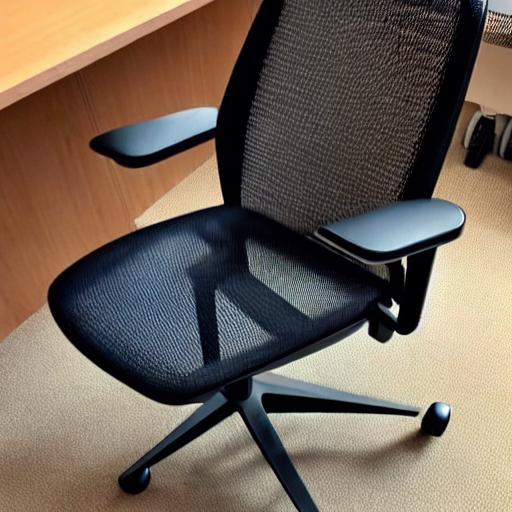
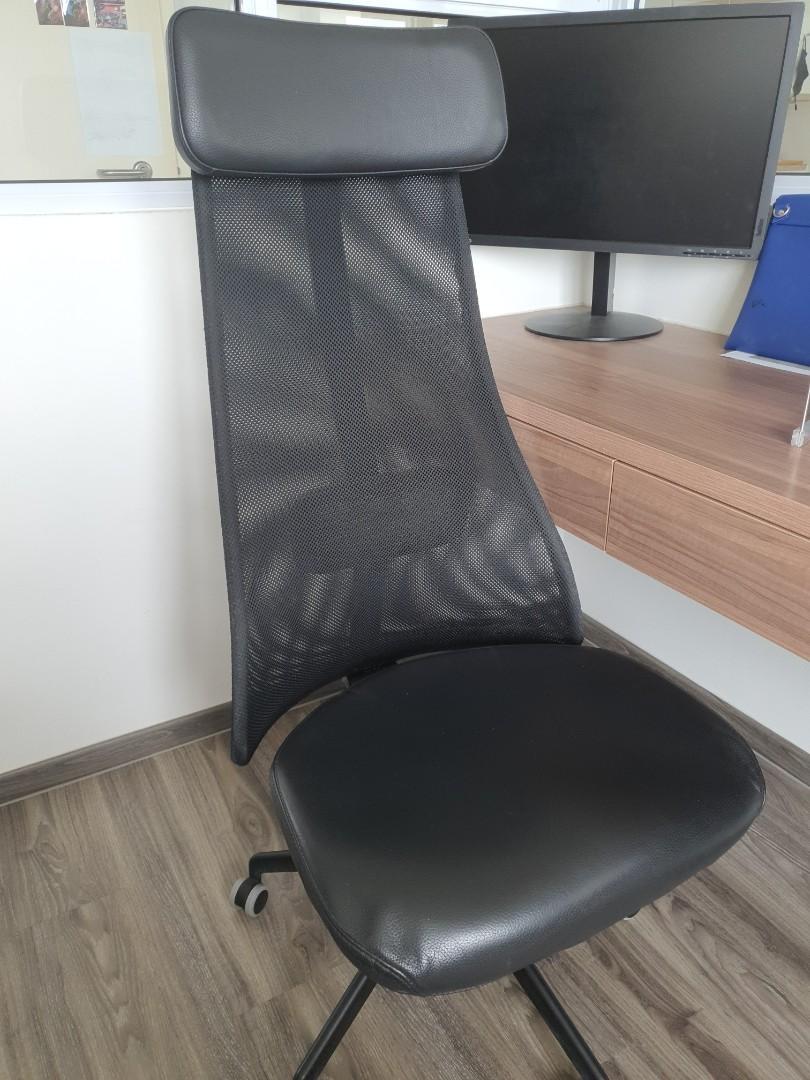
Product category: items_chair
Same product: no